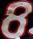
Number: 8